Juliusz Hibner

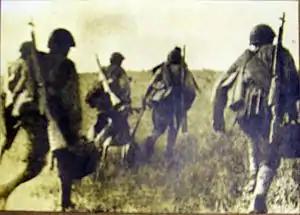
Troops of the Polish 1st Tadeusz Kościuszko Infantry Division at the Battle of Lenino

Following the outbreak of German invasion of Soviet Union in June 1941, Hibner joined the Red Army. On 29 August 1943, he was assigned to the 1st Tadeusz Kościuszko Infantry Division, where he was appointed as the deputy commander of the regiment's political affairs. He distinguished himself during the Battle of Lenino in 1943, when at the critical moment of the battle, he replaced the deceased battalion commander and despite receiving two severe wounds, he led the battalion. He was erroneously presumed dead and was posthumously nominated for the title of Hero of the Soviet Union, when in fact he was being treated at a military hospital. By the decree of the Presidium of the Supreme Soviet of the USSR of 11 November 1943, he was awarded the title of Hero of Soviet Union, along with an award of the Order of Lenin. After recovery, he was promoted to lieutenant colonel and appointed as regiment commander within the 2nd Polish Army.